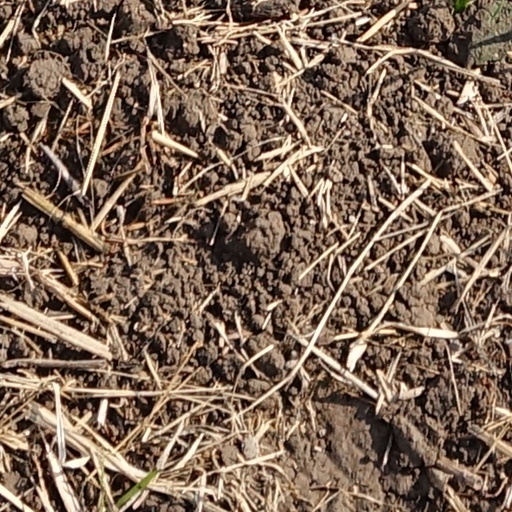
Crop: wheat